Philip of Leyden

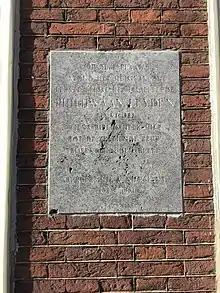
Plaque in Leiden

Philip of Leyden (c. 1326 – 9 June 1382) was a Dutch jurist who wrote a political treatise, "De cura reipublicae et sorte principantis" ("On the care of the state and the role of the ruler"). Its key sentence is, "Princes have certain rights which they cannot renounce and this in order to save the state, for the prosperity of the state depends on the power of the prince".